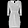
Label: Dress